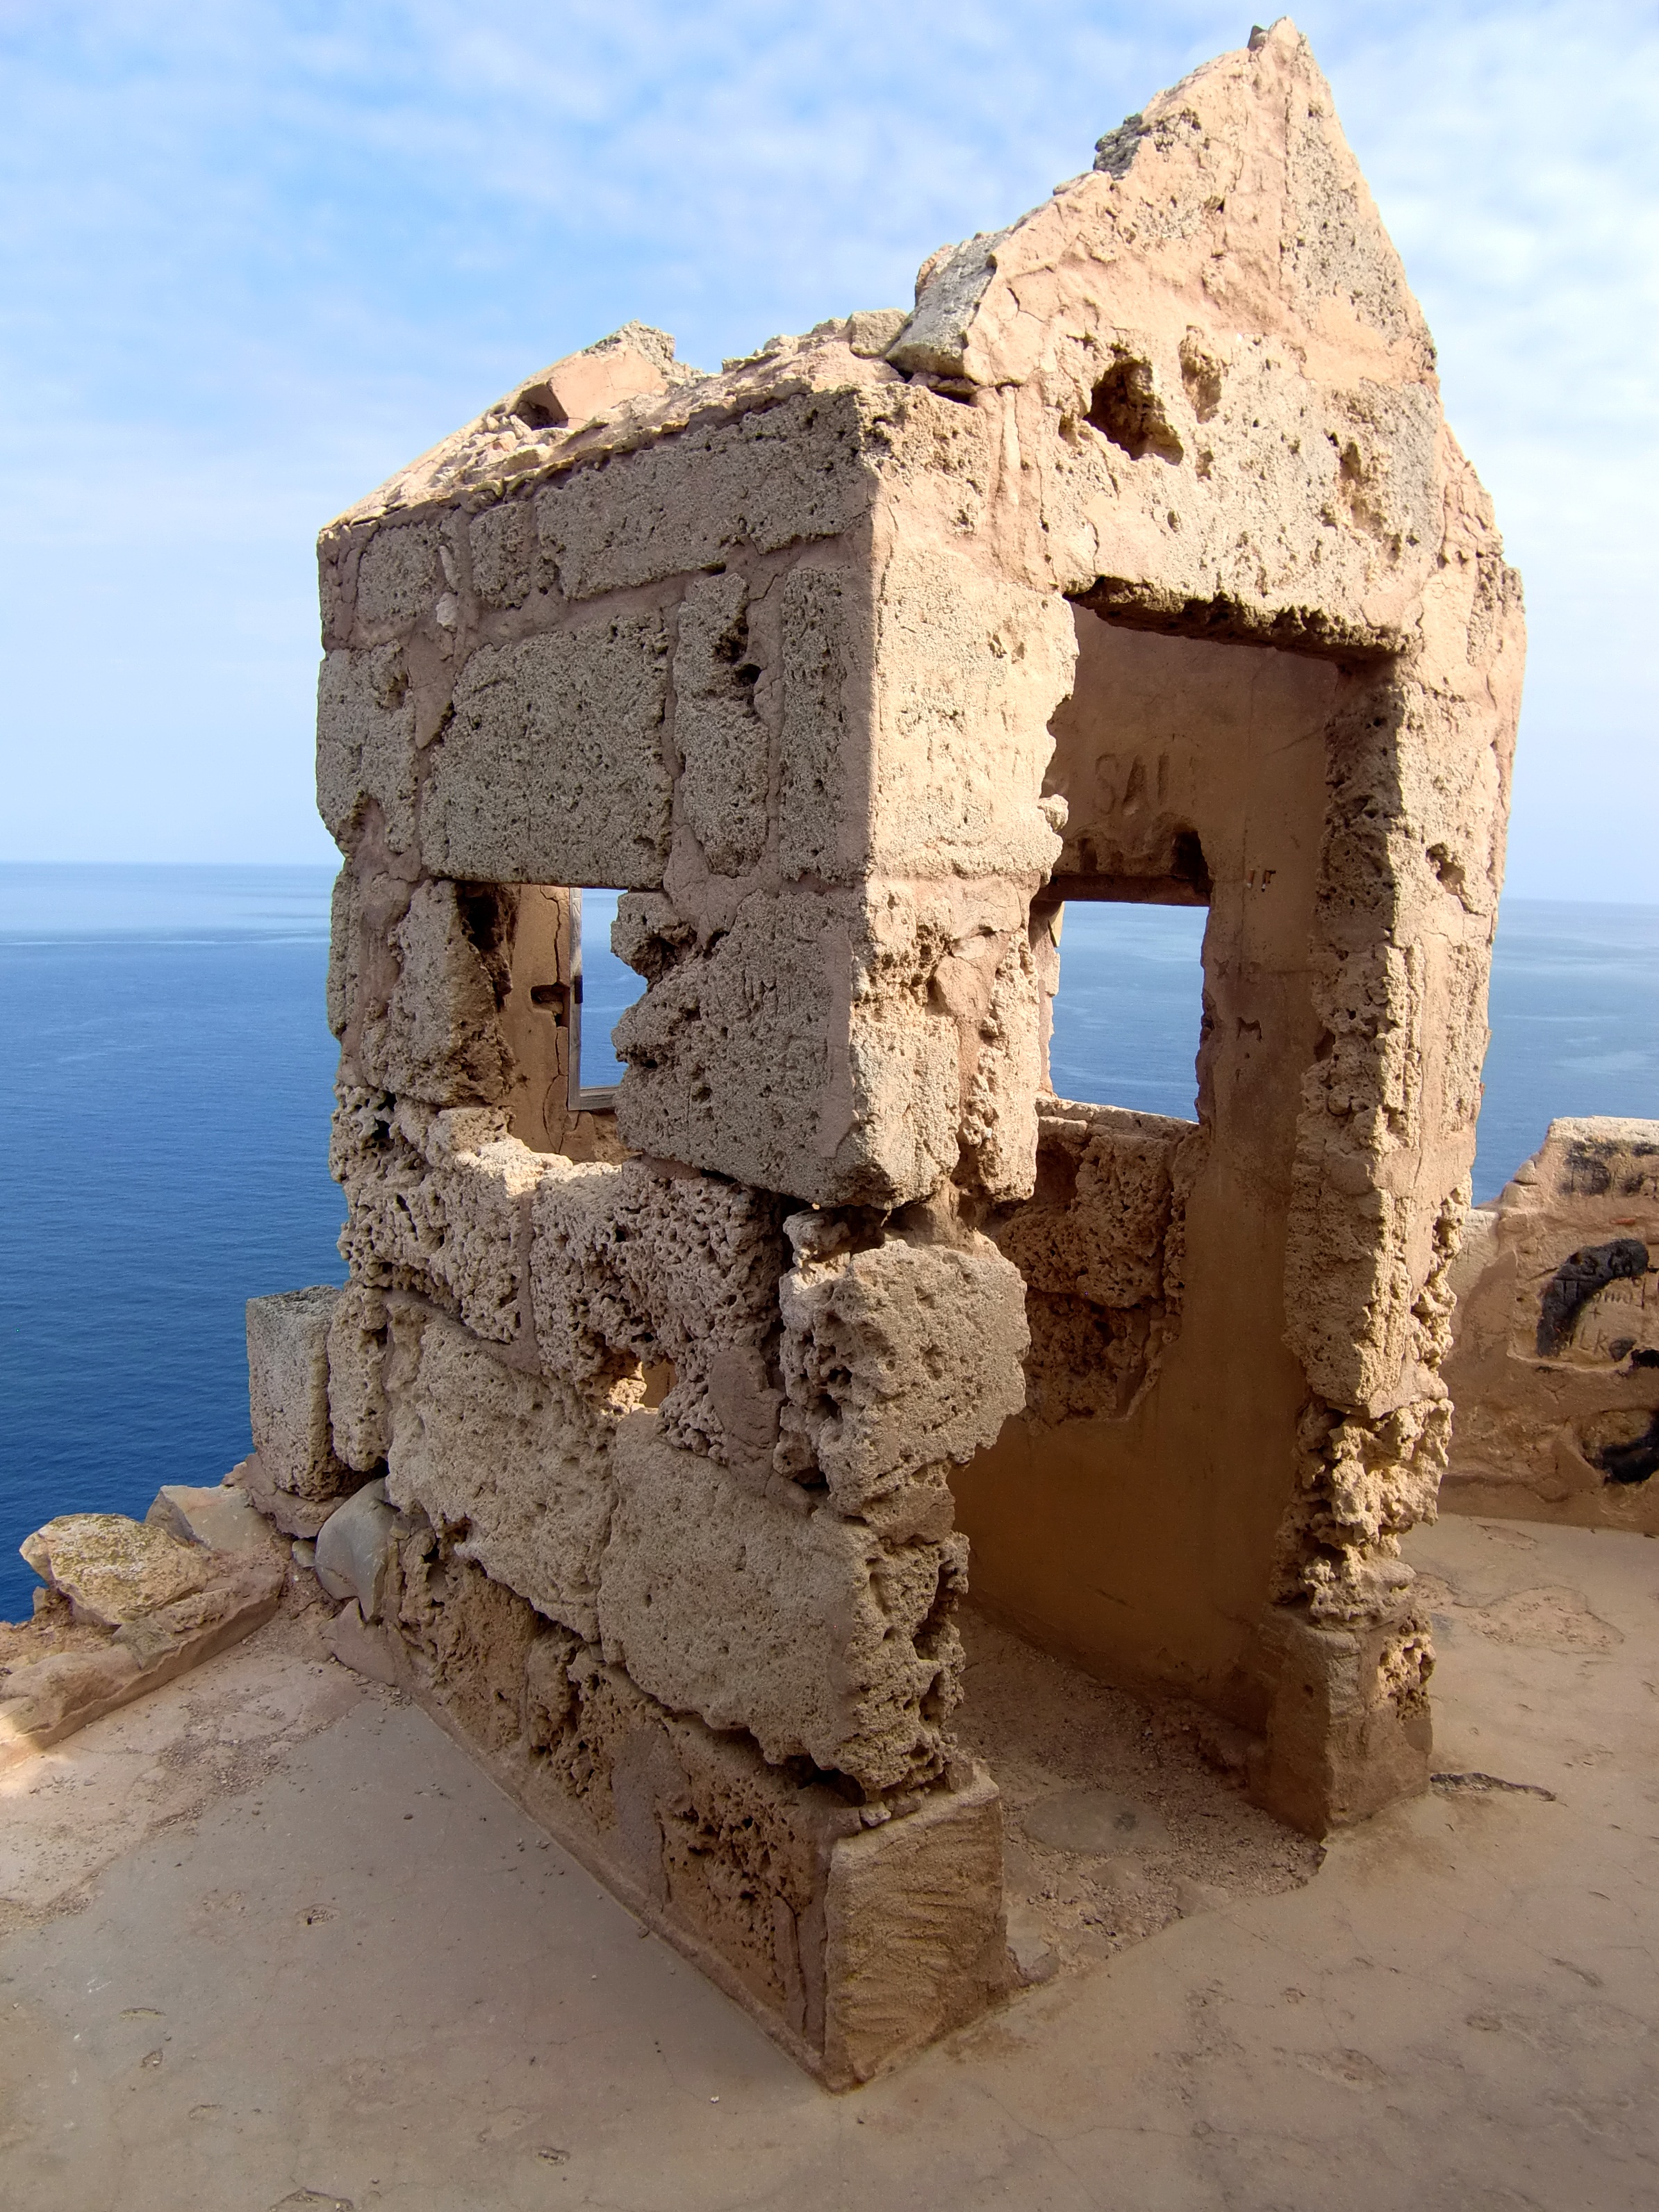
sand, rock, architecture, wood, wall, monument, arch, fortification, terrain, material, fortress, temple, ruins, history, guard, guards, archaeological site, awake cottage, ancient history